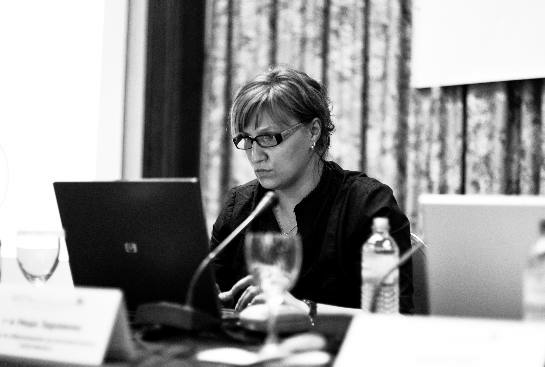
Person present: Yes